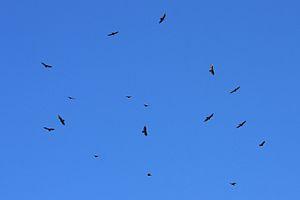
Urubus à tête rouge dans un courant ascendant, Saint-André-Avellin, Québec, Canada
L'Urubu à tête rouge, aussi appelé vautour aura, est l'une des trois espèces d'oiseaux de proies du genre Cathartes, de la famille des Cathartidae. Il possède la plus vaste aire de répartition des vautours du Nouveau Monde : il est présent du sud du Canada jusqu'au sud de l'Amérique du Sud. Cette aire de distribution s'étend d'ailleurs actuellement vers le nord du Canada. Il se rencontre dans une grande variété d'habitats ouverts et semi-ouverts dont les forêts subtropicales, les terrains buissonneux, les prairies et les déserts.